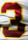
Number: 3